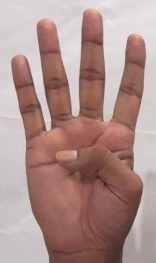
ASL sign: 4